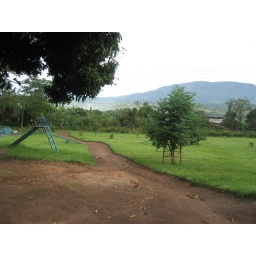
Mango tree in front of my office